Prismatic World Tour

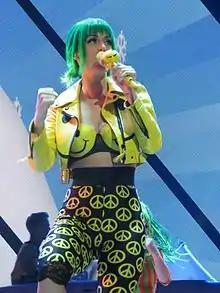
Perry performing "This Is How We Do"

The tour was largely well-received by critics. Colin Stutz, of "Billboard" magazine, called the performance in Belfast a "spectacle of costumes and colors". Julian Douglas, from "The Irish Times", wrote that Perry "entertained, thrilled, and serenaded" and "oozed professionalism" despite feeling "under the weather". Emilee Lindner from MTV News felt Perry lived up to her previous "promise" of making the concert a "feast for your eyes and for your Instagram", and noted a recurring cat-theme within the show. Mike Wass from Idolator praised the show's costumes and dubbed the show a "candy-colored visual extravaganza". In a review for one of the Glasgow shows, Matthew Magee from "The Daily Telegraph" awarded the tour four out of five stars, stating that Perry "made the kind of natural connection with her Glasgow audience that her peers would die for." Richard Clayton of "Financial Times" gave the show an excellent review, awarding five out of five stars, and described it as "sonically stonking, visually spectacular and fun, fun, fun." Daisy Wyatt from "The Independent" criticized Perry's vocal ability and stage presence. She awarded the tour three out of five stars. "Rolling Stone" reviewer Mark Sutherland praised the tour, calling it "loud, garish, camp and never less than uproariously entertaining" and "a show to damage retinas and blow minds."